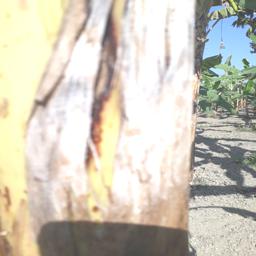
Label: PSEUDOSTEM WEEVIL